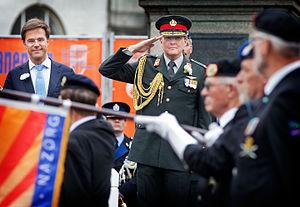
Le pouvoir exécutif est l'un des trois pouvoirs, avec le pouvoir législatif et le pouvoir judiciaire, constituant l'État dans un régime démocratique respectant la séparation des pouvoirs. Il est chargé de gérer la politique courante de l'État et d’assurer l'application de la loi élaborée par le pouvoir législatif.